Mercedes-Benz G-Class

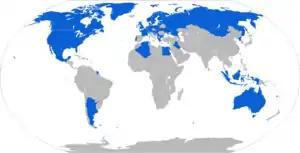
Map of military Mercedes-Benz G-Class operators

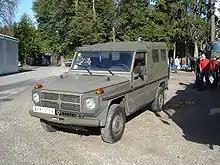
A Puch G of the Austrian Army.

On 5 September 2021, Mercedes-Benz previewed Concept EQG, the G-Class concept car with pure electric drive, at IAA Mobility 2021 in Munich. Externally, Concept EQG carries the styling of the second generation G-Class, with updated elements to distinguish the electric variant, such as a square tire cover, extensive additional LED lighting including a LED Black Panel grille, updated front and rear fascias, new 22-inch wheels, and special roof rack. While Mercedes-Benz has not revealed the technical data yet, Concept EQG has four electric motors that are placed closer to the wheels and that can operate independently; the battery packs are 108 kWH. Additionally, a two-speed gearbox allows the gear reductions for the off-road travel. The model names are EQG 560 4MATIC and EQG 580 4MATIC. The production version is confirmed for 2024.